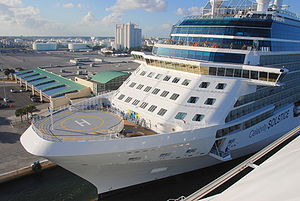
Celebrity Solstice / Galleri
Celebrity Solstice er et krydstogtskib bygget på Meyer Werft i Papenburg og ejet og drevet af Celebrity Cruises. Da hun søsattes i 2008 var hun det største skib, der nogensinde var bygget i Tyskland. Disney Dream overtog dog rekorden i 2010.